1910 Los Angeles International Air Meet at Dominguez Field

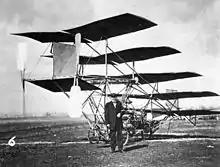
Jerome Slough Zerbe's Multi-plane

One of the more unusual was Los Angeles resident James Slough Zerbe's so-called "Multi-plane," a construction which boasted five separate "planes" of wings attached to an elaborate chassis. Unfortunately for Zerbe, his creation hit a hole in the field and collapsed during take-off, ruining several of the wings and making flight impossible.